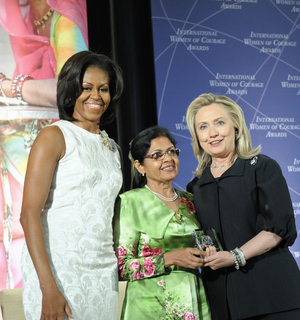
Aneesa Ahmed est une militante pour les droits des femmes. Elle est sous-ministre aux affaires des femmes des Maldives et se saisit du sujet des violences familiales, ce qui est tabou dans son pays. Après son mandat, elle crée l'association Espoir pour les femmes et sensibilise sur les violences de la police fondées sur le sexe.